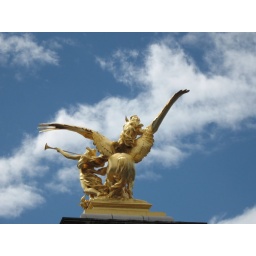
golden angels in the sky